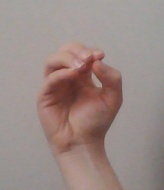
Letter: ha